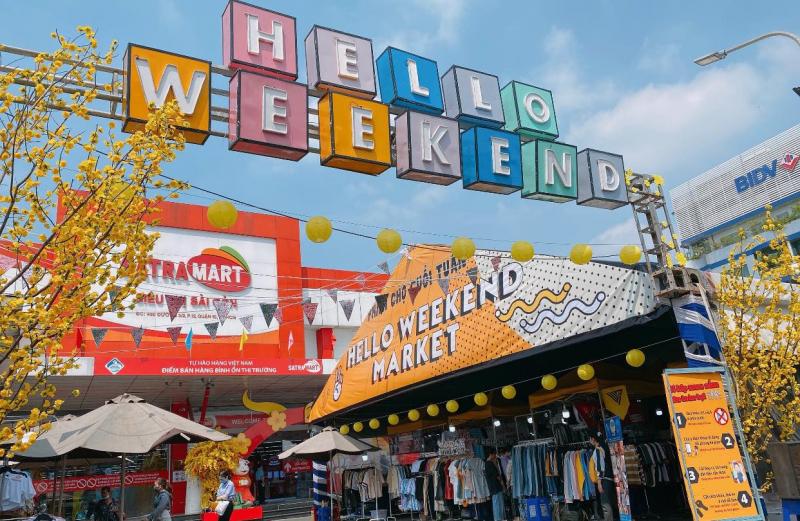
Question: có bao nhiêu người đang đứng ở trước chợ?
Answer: hai người